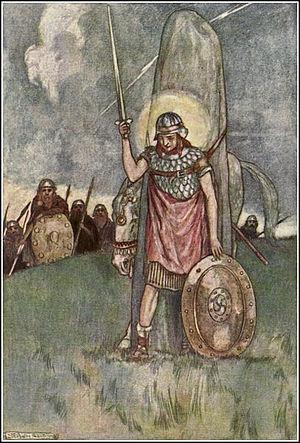
La liste des épées légendaires recense les épées qui ont été assez fameuses pour qu’on leur ait attribué des noms propres que les légendes, mythologies ou textes religieux ont conservés.